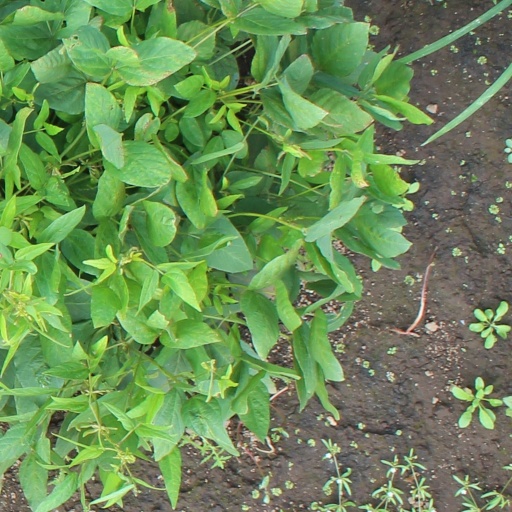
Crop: soybean